Neurothemis fulvia

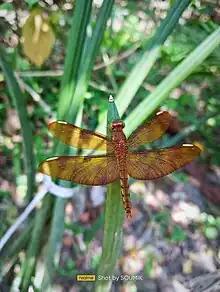
Neurothemis fulvia (Drury)

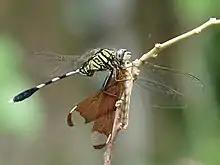
"Orthetrum sabina" feeding on "Neurothemis fulvia"

It is a dragonfly of wet forests, usually perches on fallen logs and shrubs. A large number of them can be found together in canopy gaps and forest edges. It breeds in marshes associated with forest streams, marshes and ponds. They are also found in local parks, gardens, etc.